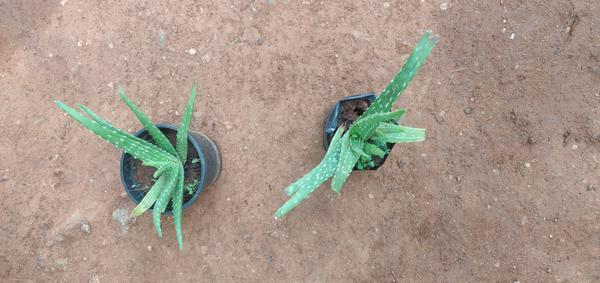
Plant: Aloevera